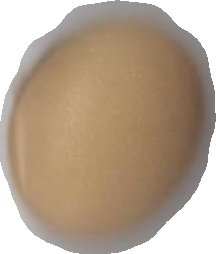
Variety: Anjasmoro